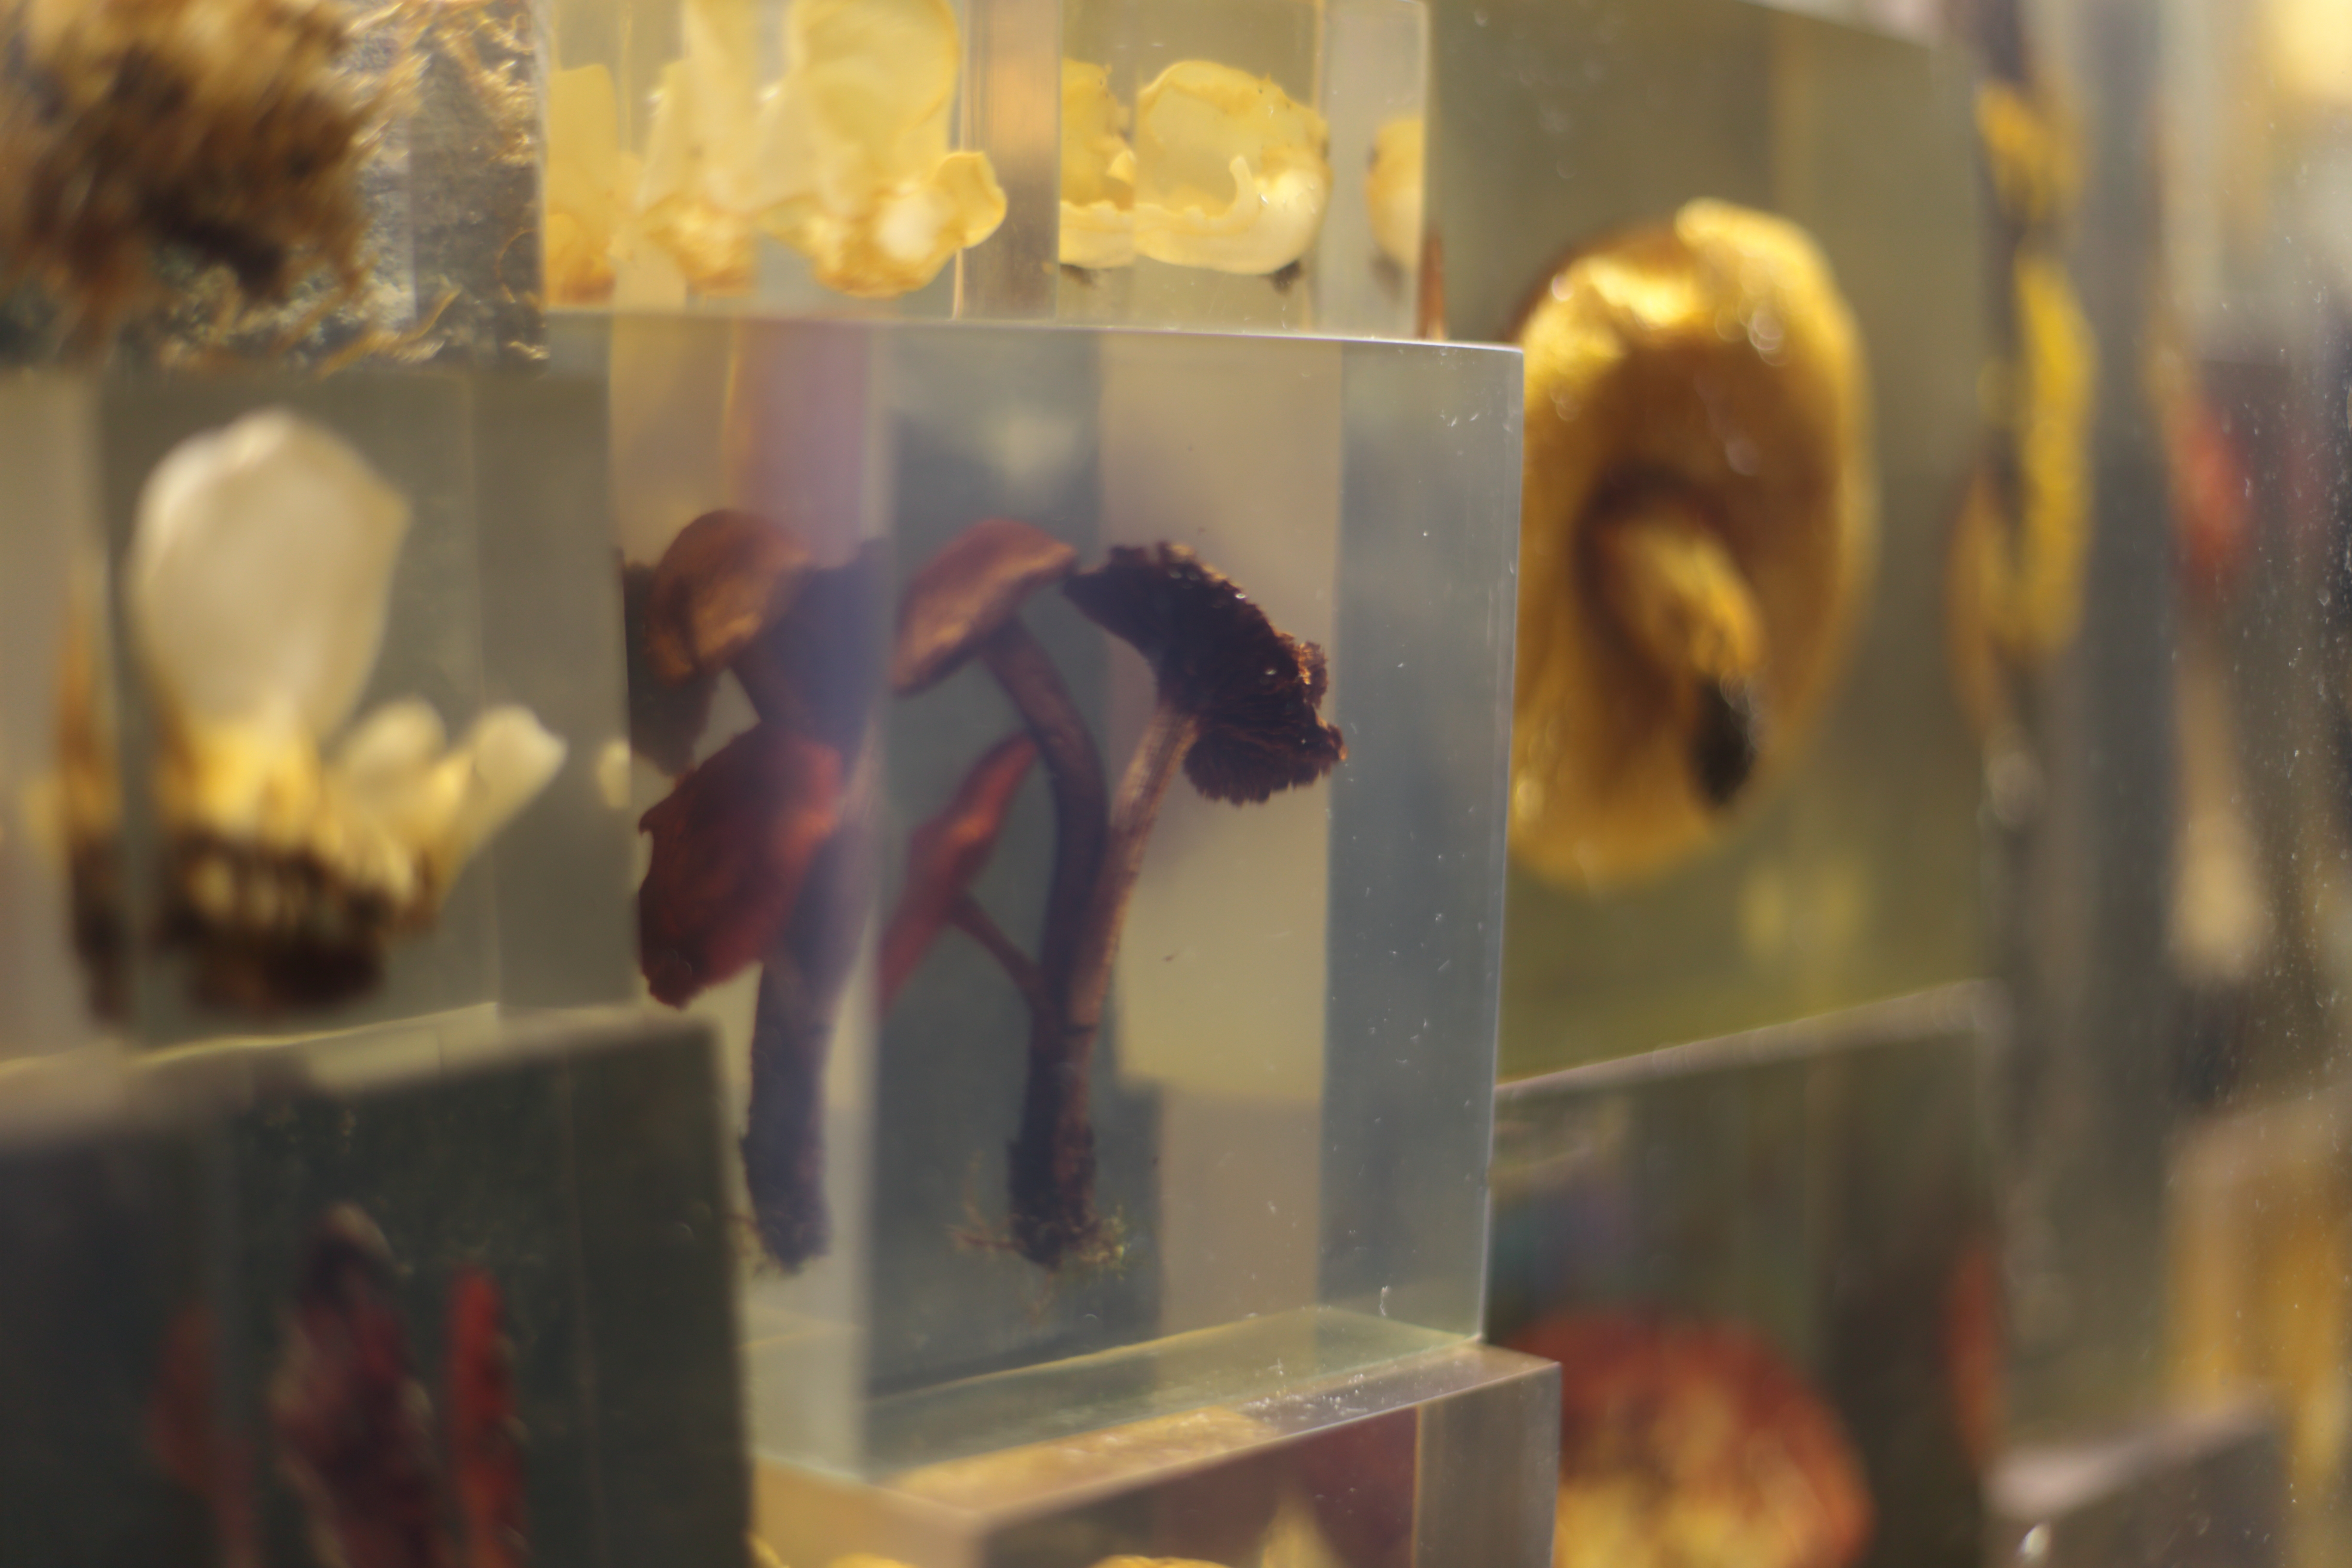
flower, france, color, yellow, 2015, art, temple, display window